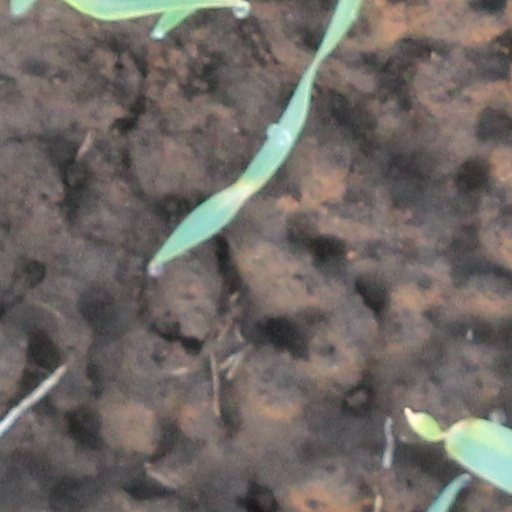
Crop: wheat